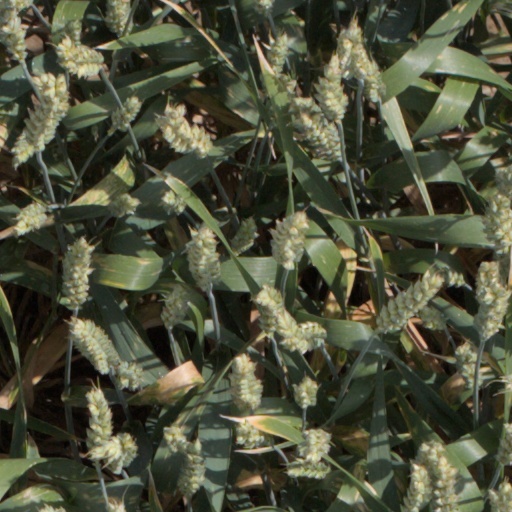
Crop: wheat